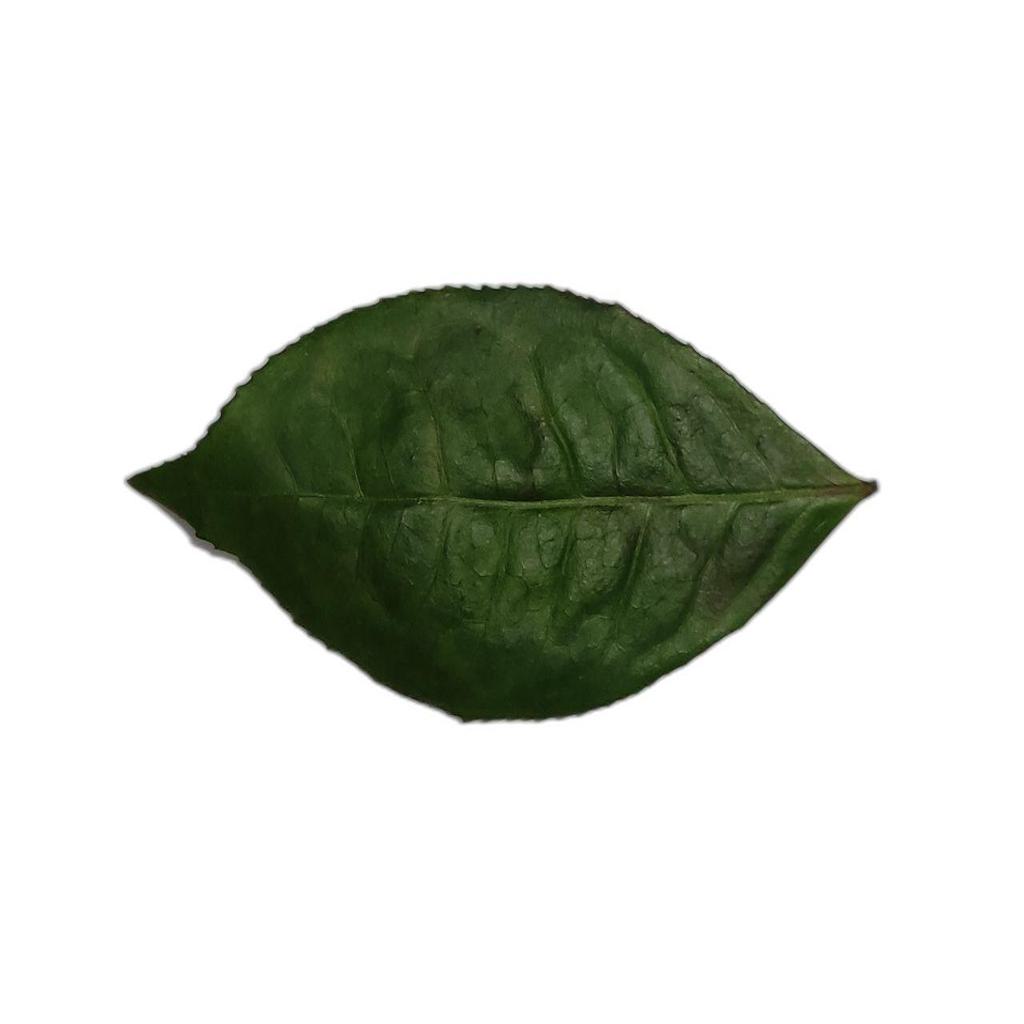
Label: Healthy